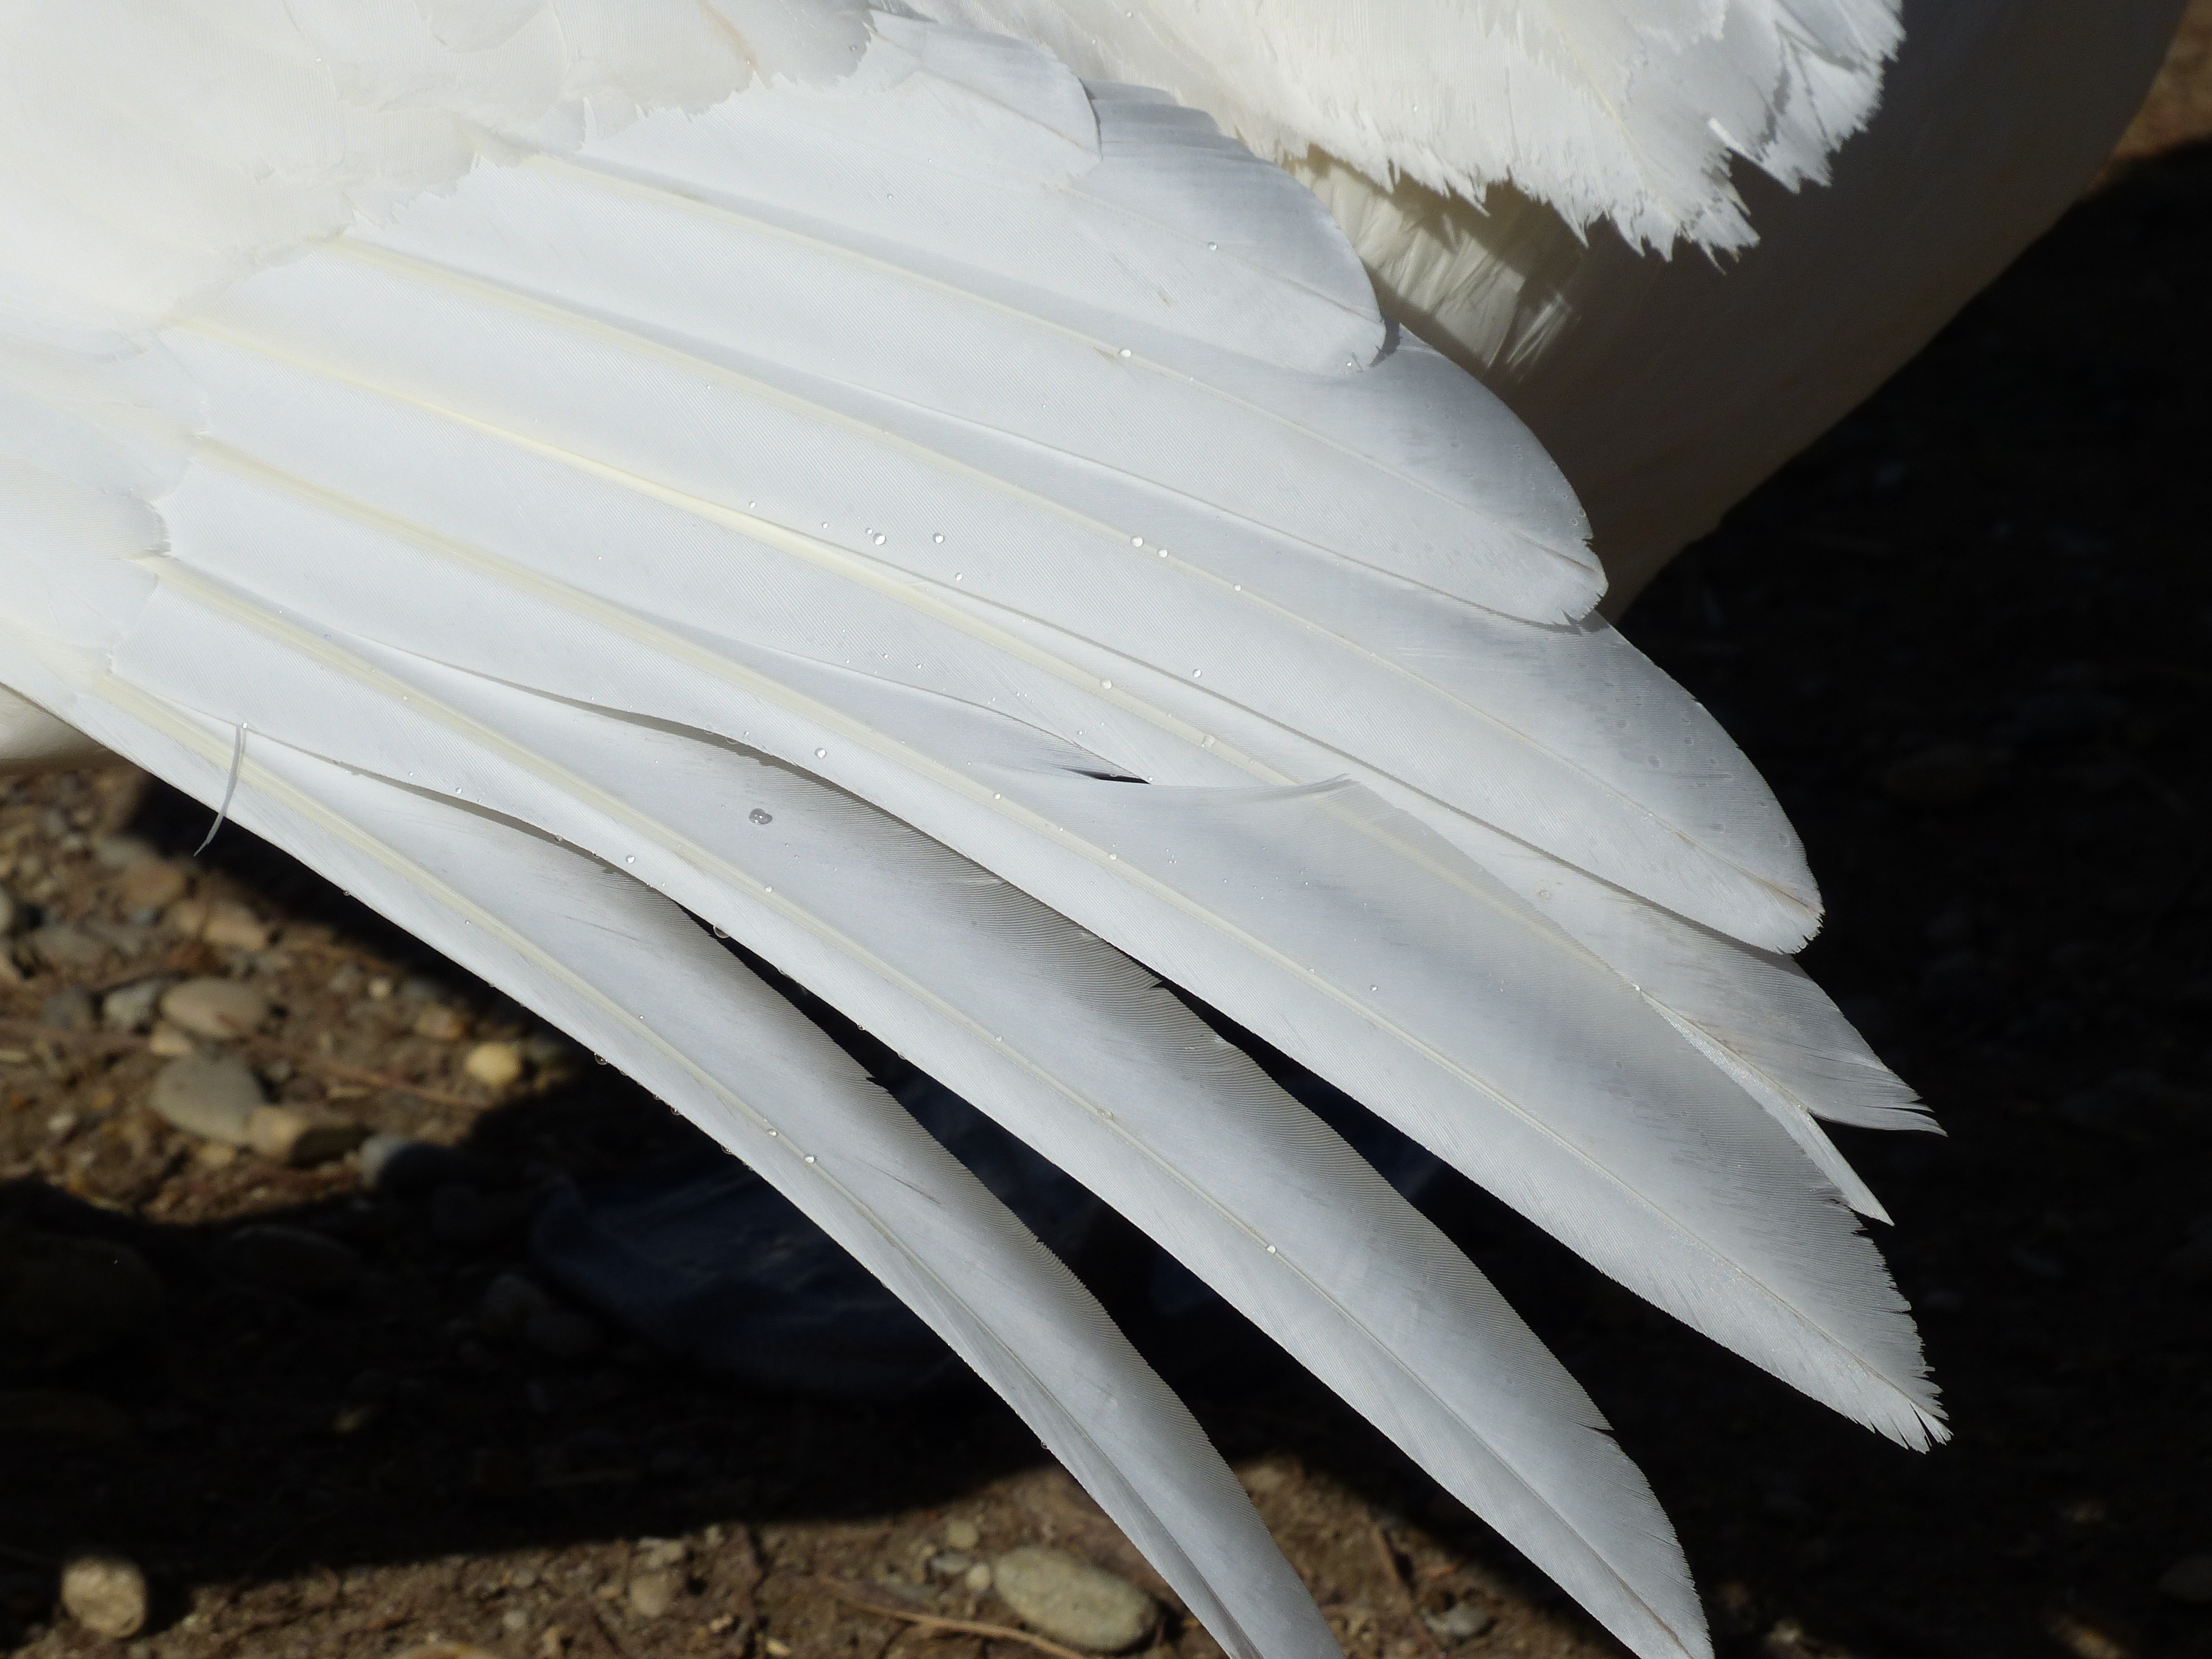
bird, wing, white, leaf, flower, animal, surfboard, feather, material, swan, anatidae, cygnus, beautiful, elegant, duck bird, mute swan, cygnus olor, surfing equipment and supplies